Morocco Tennis Tour – Marrakech

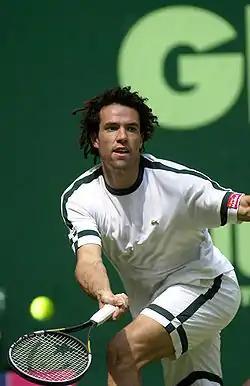
Younes El Aynaoui, from Rabat, Morocco won the first edition of the singles event against Peter Luczak

The Morocco Tennis Tour – Marrakech is a professional tennis tournament played on outdoor red clay courts. It is currently part of the ATP Challenger Tour. It is held annually in Marrakech, Morocco, since 2007.